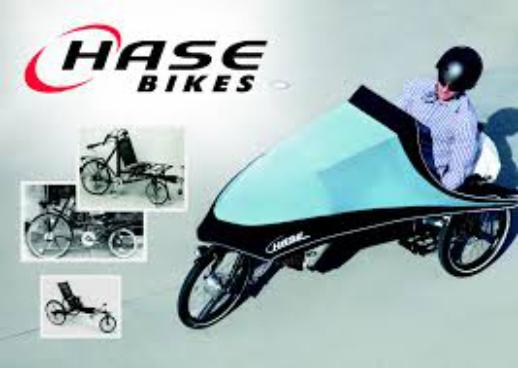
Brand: hase bikes
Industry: Transportation